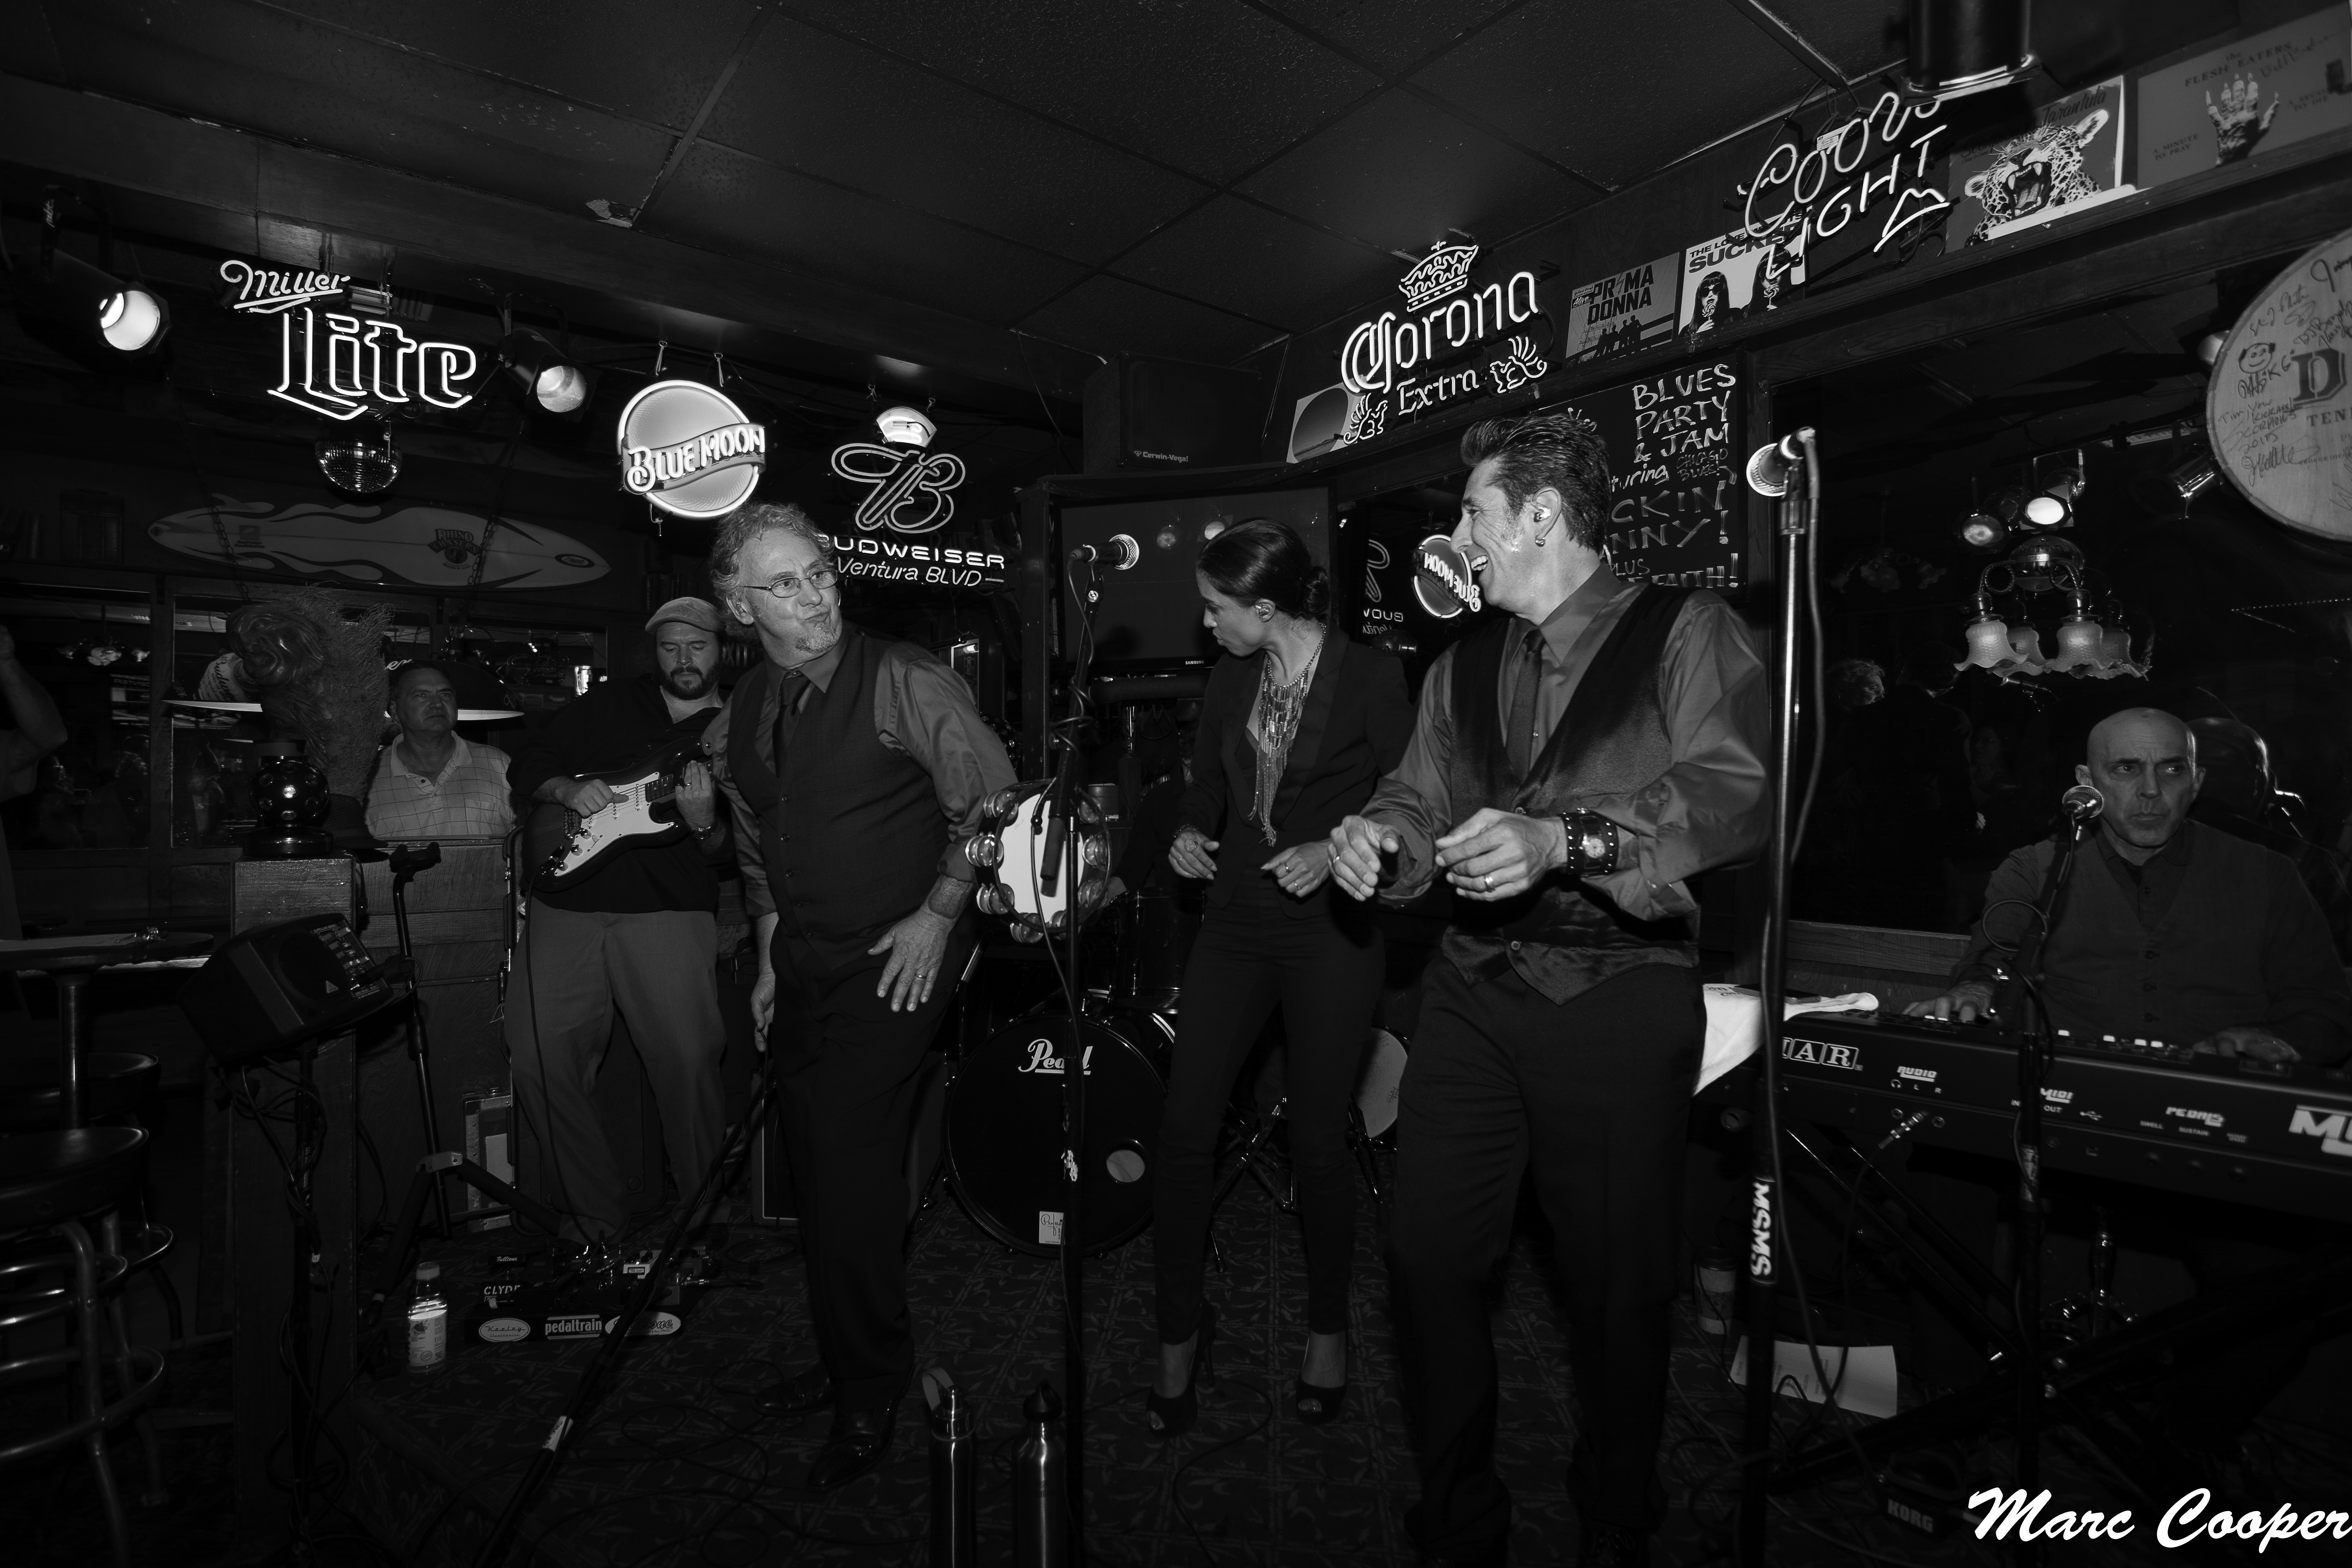
music, black and white, crowd, musician, black, monochrome, performance, musicians, mauisugarmill, gospel, littlefaithblues, losangeleblues, entertainment, monochrome photography, film noir